Ganzá

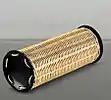
A ganzá

The ganzá is a Brazilian rattle used as a percussion instrument, especially in samba music.